John Gordner

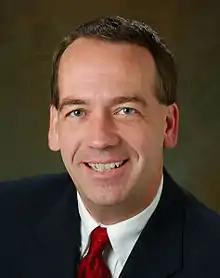

John R. Gordner (born January 5, 1962) is an American attorney and politician. A Republican, he represented the 27th District in the Pennsylvania State Senate (2003–2022) and the 109th District in the Pennsylvania House of Representatives (1993–2003). He is a former Democrat, having switched parties in 2001.